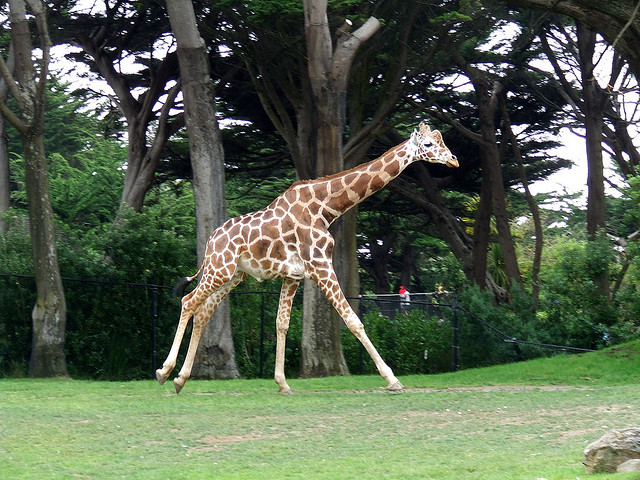
user: Given an image and a question. Answer the question in a short answer. Question: How many steak eaters are depicted here? Short Answer:
assistant: 0